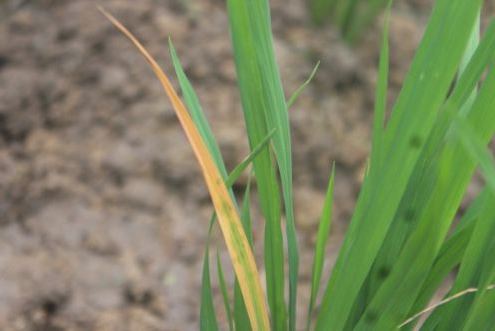
Disease: Tungro